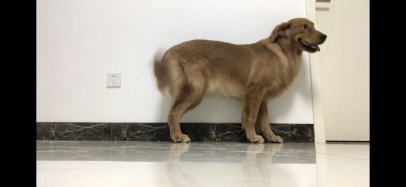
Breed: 5355-n000126-golden_retriever